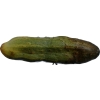
Label: cucumber